Effects of ionizing radiation in spaceflight

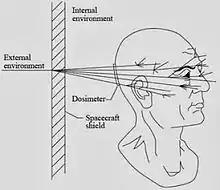
Standard spacecraft shielding, integrated into hull design, is strong protection from most solar radiation. This usefulness is defeated by high-energy cosmic rays, which it effectively splits into showers of secondary particles. This shower of secondary particles may be reduced by the use of hydrogen-dense materials or light elements for shielding.

NCRP Report No. 153 provides a more recent review of cancer and other radiation risks. This report also identifies and describes the information needed to make radiation protection recommendations beyond LEO, contains a comprehensive summary of the current body of evidence for radiation-induced health risks and also makes recommendations on areas requiring future experimentation.